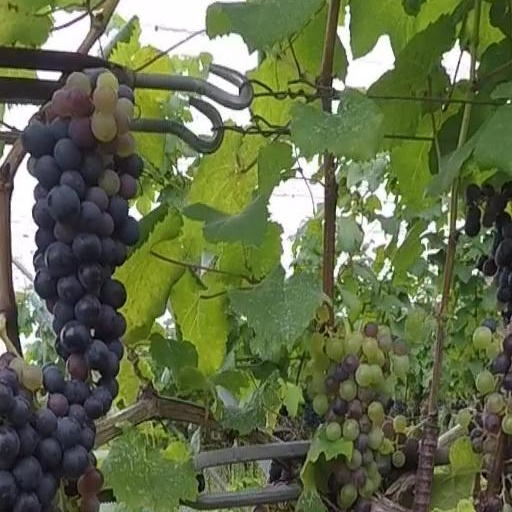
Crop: grape